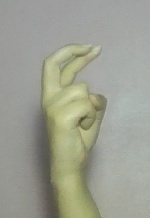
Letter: zay